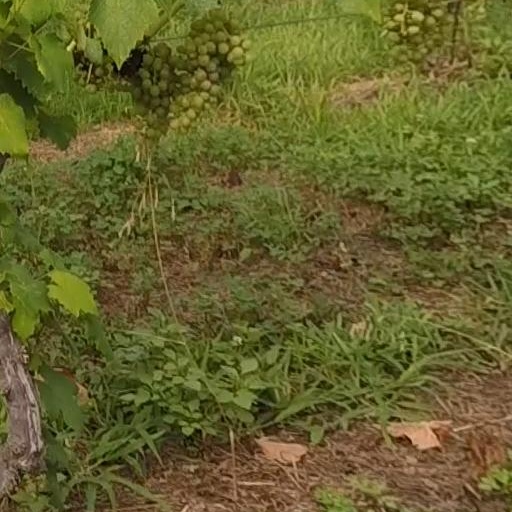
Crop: grape